McArthur River zinc mine

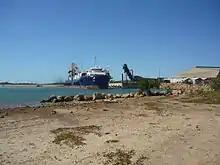
The MV "Aburri" transports mineral concentrate from the port to export vessels

The McArthur River mine is a zinc-lead mine, situated about 70 kilometres southwest of Borroloola, near the Gulf of Carpentaria in the northeastern Northern Territory, Australia. It is operated by McArthur River Mining (MRM), a subsidiary of the Swiss mining company Glencore. Although discovered in the 1950s, when it was originally called the HYC or "Here's Your Chance" deposit, it only opened as a mine in 1995. Initially an underground mining operation, the mine has been converted to open-cut.